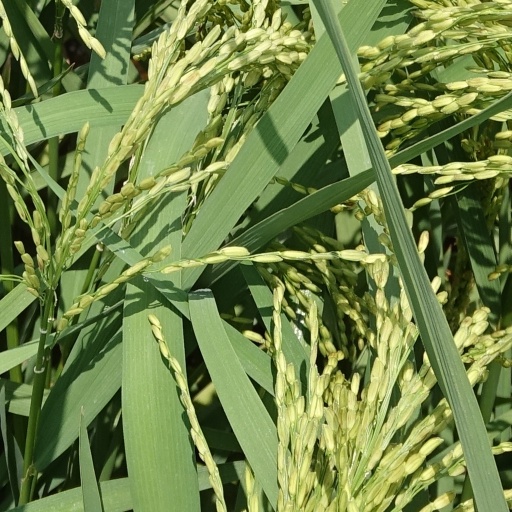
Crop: rice